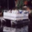
Label: ship